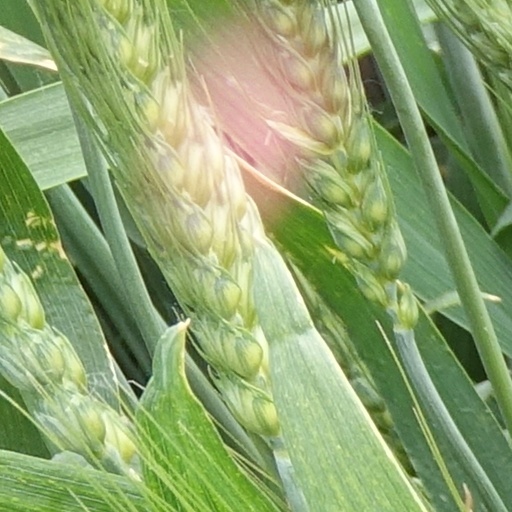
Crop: wheat